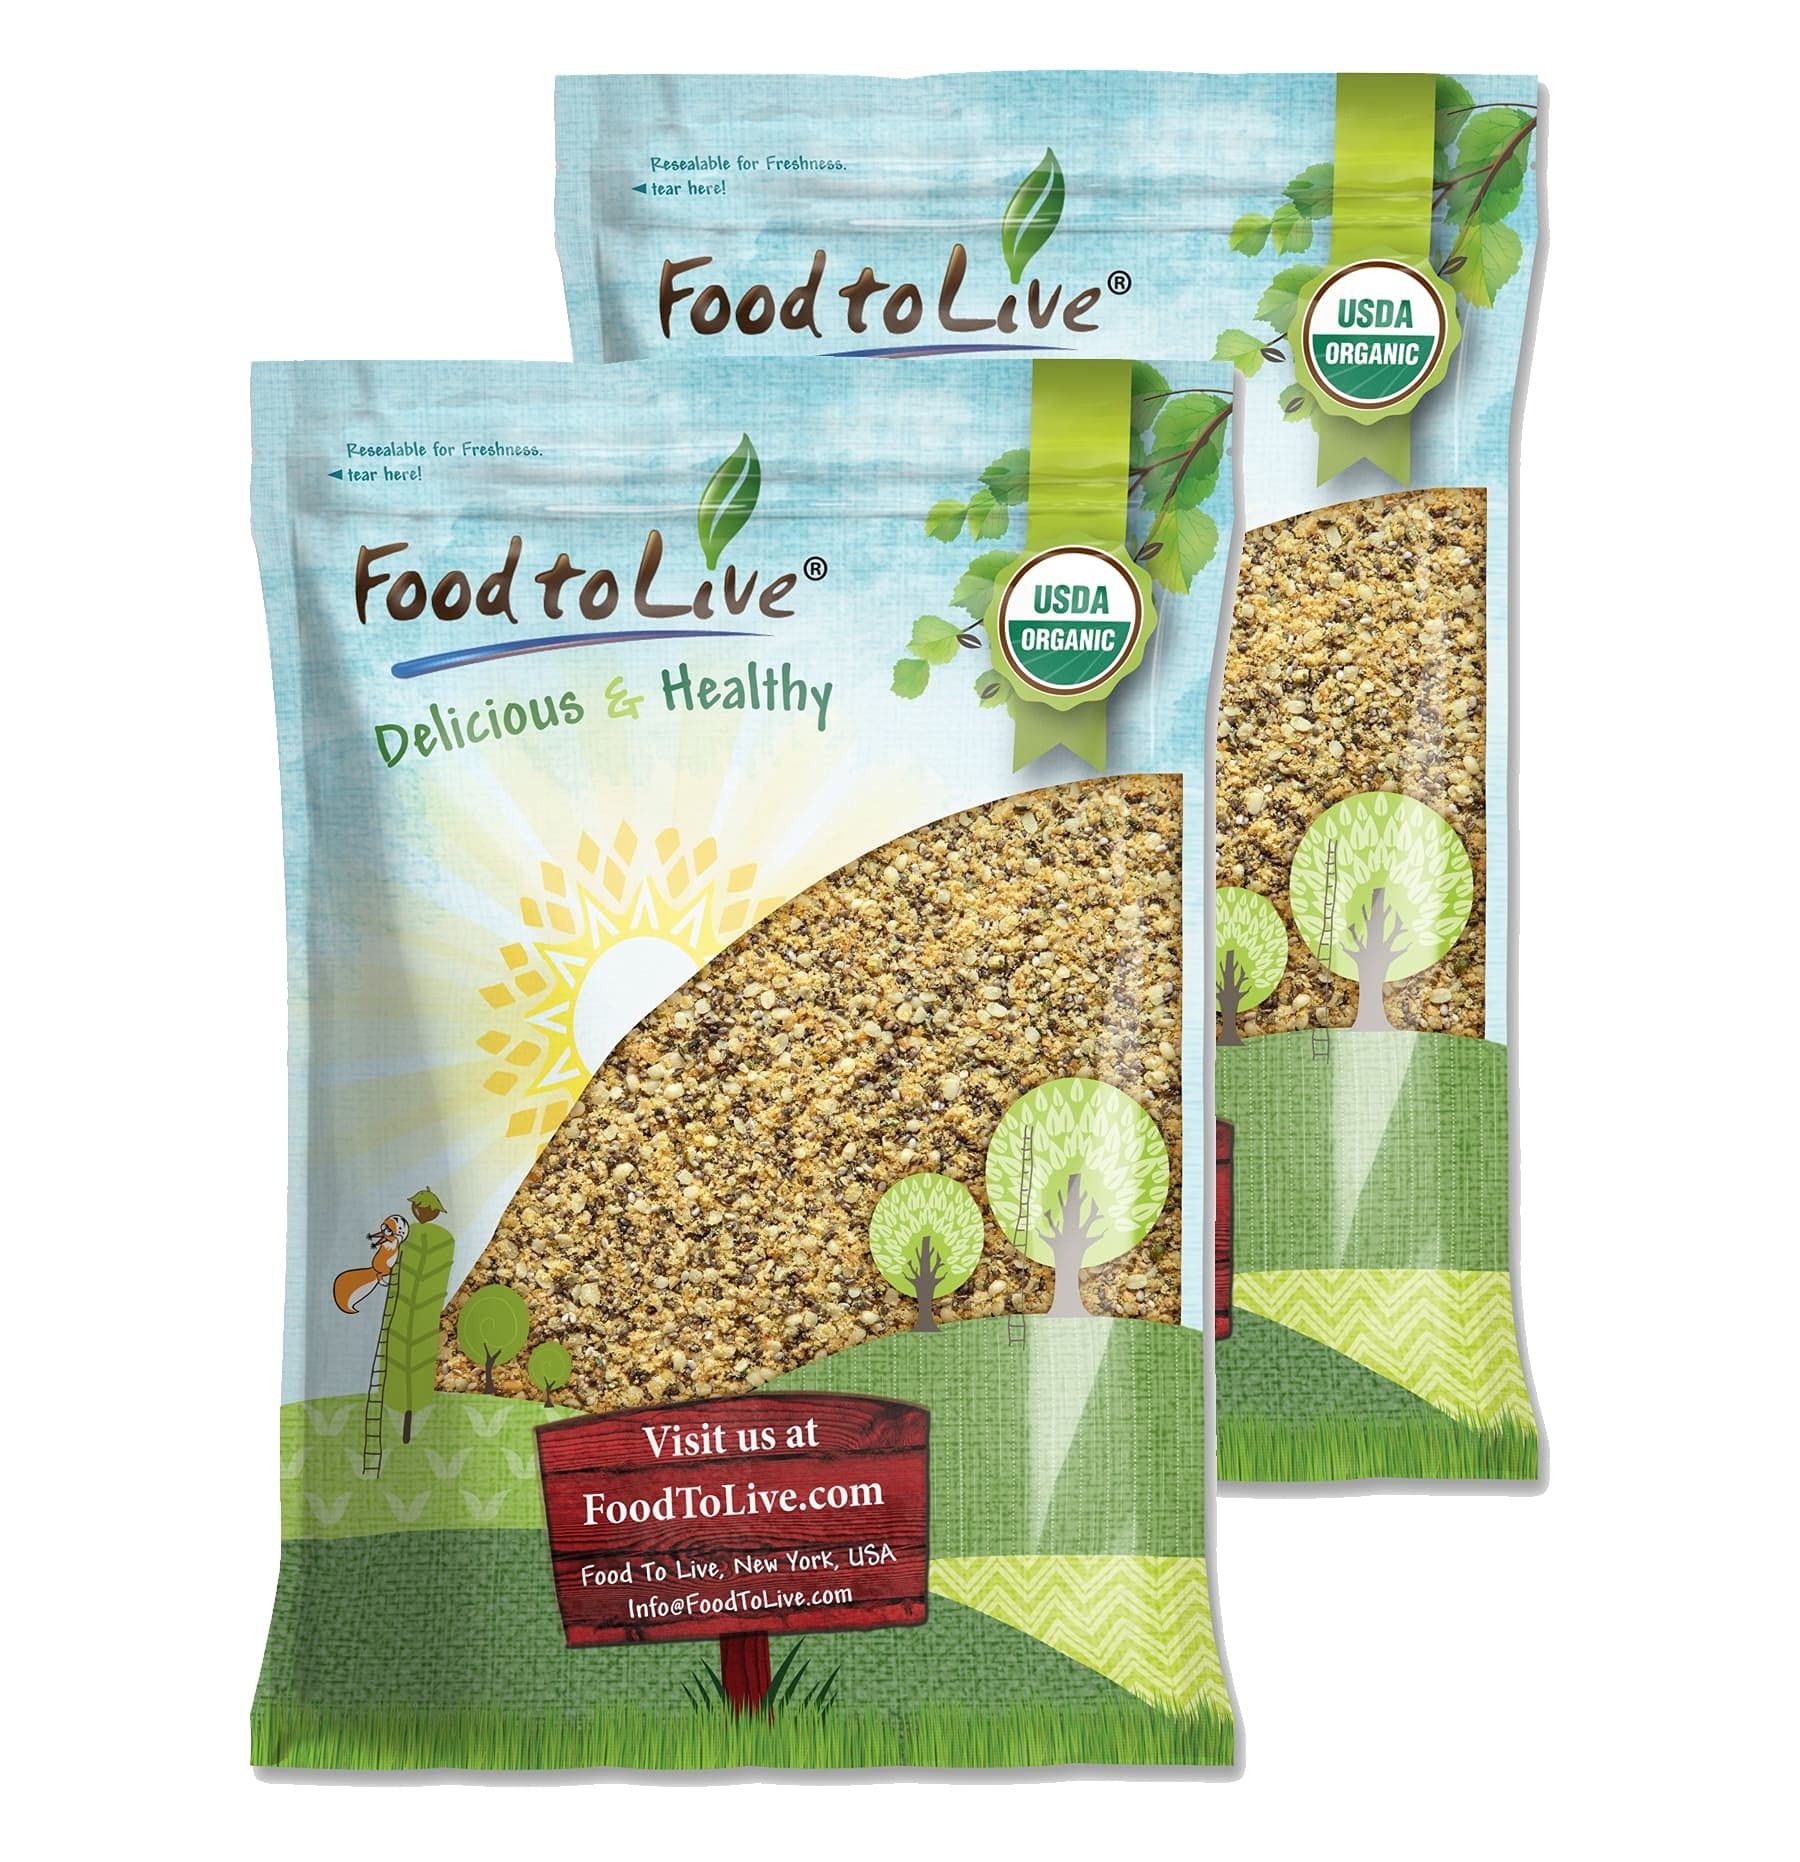
Item Name: Food to Live - Organic FiberFull Flax, Hemp and Chia Seeds Blend, 20 Pounds – Cold-Milled Flax Mixed with Hemp Hearts and Chia Seeds, Non-GMO, Bulk.
Bullet Point 1: ✔️ ORGANIC & NON-GMO: FiberFull Flax, Hemp, and Chia Seeds Blend by Food to Live is USDA Organic, Kosher, Non-GMO and contains no additives.
Bullet Point 2: ✔️ CONVENIENT SOURCE OF FIBER: All three ingredients within Food to Live Seed Blend are rich in Dietary Fiber, and Omega Fatty Acids. We designed this mix for those who need a fast and easy fiber source - hence the name FiberFull.
Bullet Point 3: ✔️ LOADED WITH NUTRIENTS: Not only is Organic Seeds Blend super delicious, it also holds a great amount of essential minerals and vitamins; Manganese, Copper, Magnesium, Thiamin, Phosphorus, Zinc, B vitamins and more.
Bullet Point 4: ✔️ PALEO & KETO-FRIENDLY: FiberFull Seeds Blend from Food to Live is 100% raw. It is appropriate for Paleo and Keto diets. Moreover, it is Vegan and Vegetarian.
Bullet Point 5: ✔️ EASY TO USE: Organic FiberFull Flax, Hemp, and Chia Seeds Blend in bulk, is a great deal. They’re easy to incorporate into meals. Eat the mix raw. Sprinkle some on avocado toast, salads, dips, hummus, yogurt, smoothies, cereals, baked goodies, fruit bowls, and raw desserts.
Value: 320.0
Unit: Ounce

Price: 182.69